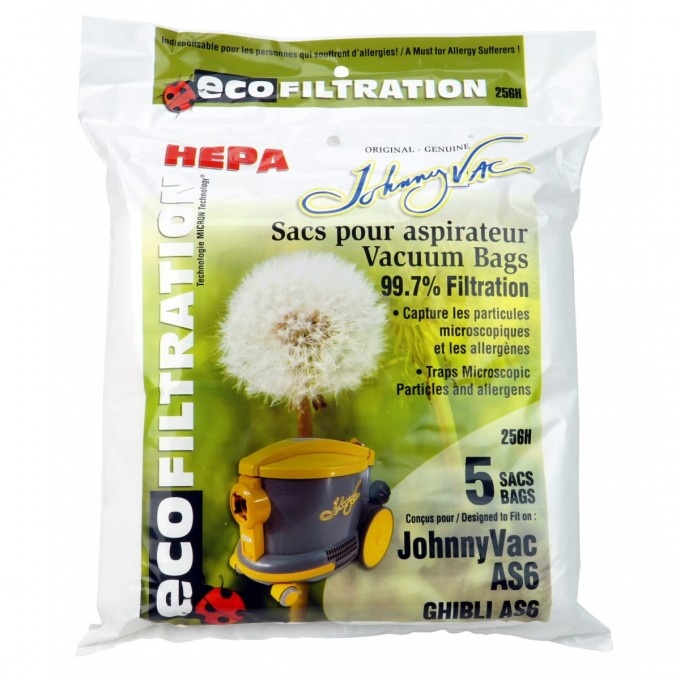
JOHNNYVAC
JOHNNYVAC BAGS Bag Types: Hepa vacuum bags (pkg 5) for the commercial vacuum cleaner by Johnnyvac (ghibli) for model jv5 / as5 Model JV125 hepa vacuum bags for commercial wet/dry vacuum by johnnyvac pkg 5 Johnnyvac xv-10 hepa vacuum cleaner bags, pkg 4 bags + 1 filter Johnnyvac xv-3 hepa vacuum cleaner bags, pkg 4 bags + 1 filter Hepa vacuum bags for commercial vacuum cleaner by Johnnyvac for model jv6 (ghibli as6) pkg 5 Johhnyvac Hydrogen, Prima, and Bee models
Brand: JohnnyVac
Category: Home & Garden > Household Appliance Accessories > Vacuum Accessories > Dust Bags